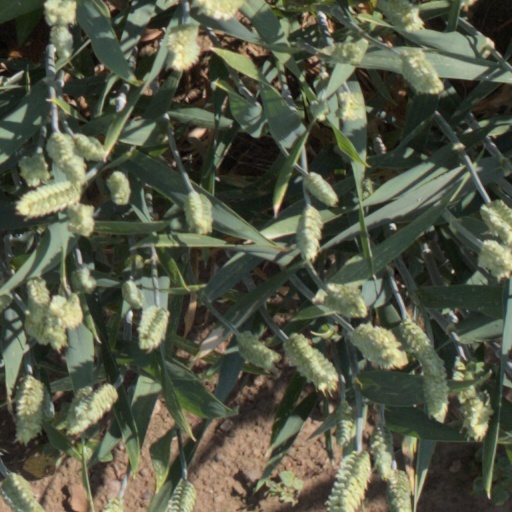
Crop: wheat